Hamina Tattoo

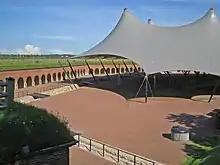
Hamina Fortress

The Hamina Tattoo is a biannual military event in Hamina, Finland. It is the official military tattoo of the Finnish Defense Forces. It was established in 1990. The event has usually taken place in July or August. It was established as a result of an idea proposed in the early 1980s. The main venue of the tattoo has been Hamina Fortress since 1998.